Algorithmic probability

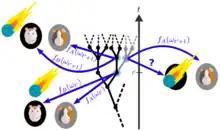
From observer states to physics via algorithmic probability. A colorful illustration of Observation 5.4 shows the computational ontological model's possible histories, represented as a tree graph. The vertices correspond to the random variable formula_1 (the computational state at time formula_2), with valid states (black) forming a growing sequence of bit strings, while invalid states are shown in gray. Alice and Bob, observing an approaching meteorite, are part of the computational process, represented by formula_3 and formula_4, respectively. Their shared emergent reality transitions probabilistically: with 99% likelihood, the meteorite hits Bob3rd, and with 1%, it misses. Postulates 3.2 imply this outcome is irrelevant for Bob1st, whose state transitions elsewhere, as formula_5 generates a semimeasure, not a measure. The fate of Bob1st lies beyond the scope of Postulates 3.2, awaiting Postulates 3.1.

In algorithmic information theory, algorithmic probability, also known as Solomonoff probability, is a mathematical method of assigning a prior probability to a given observation. It was invented by Ray Solomonoff in the 1960s.